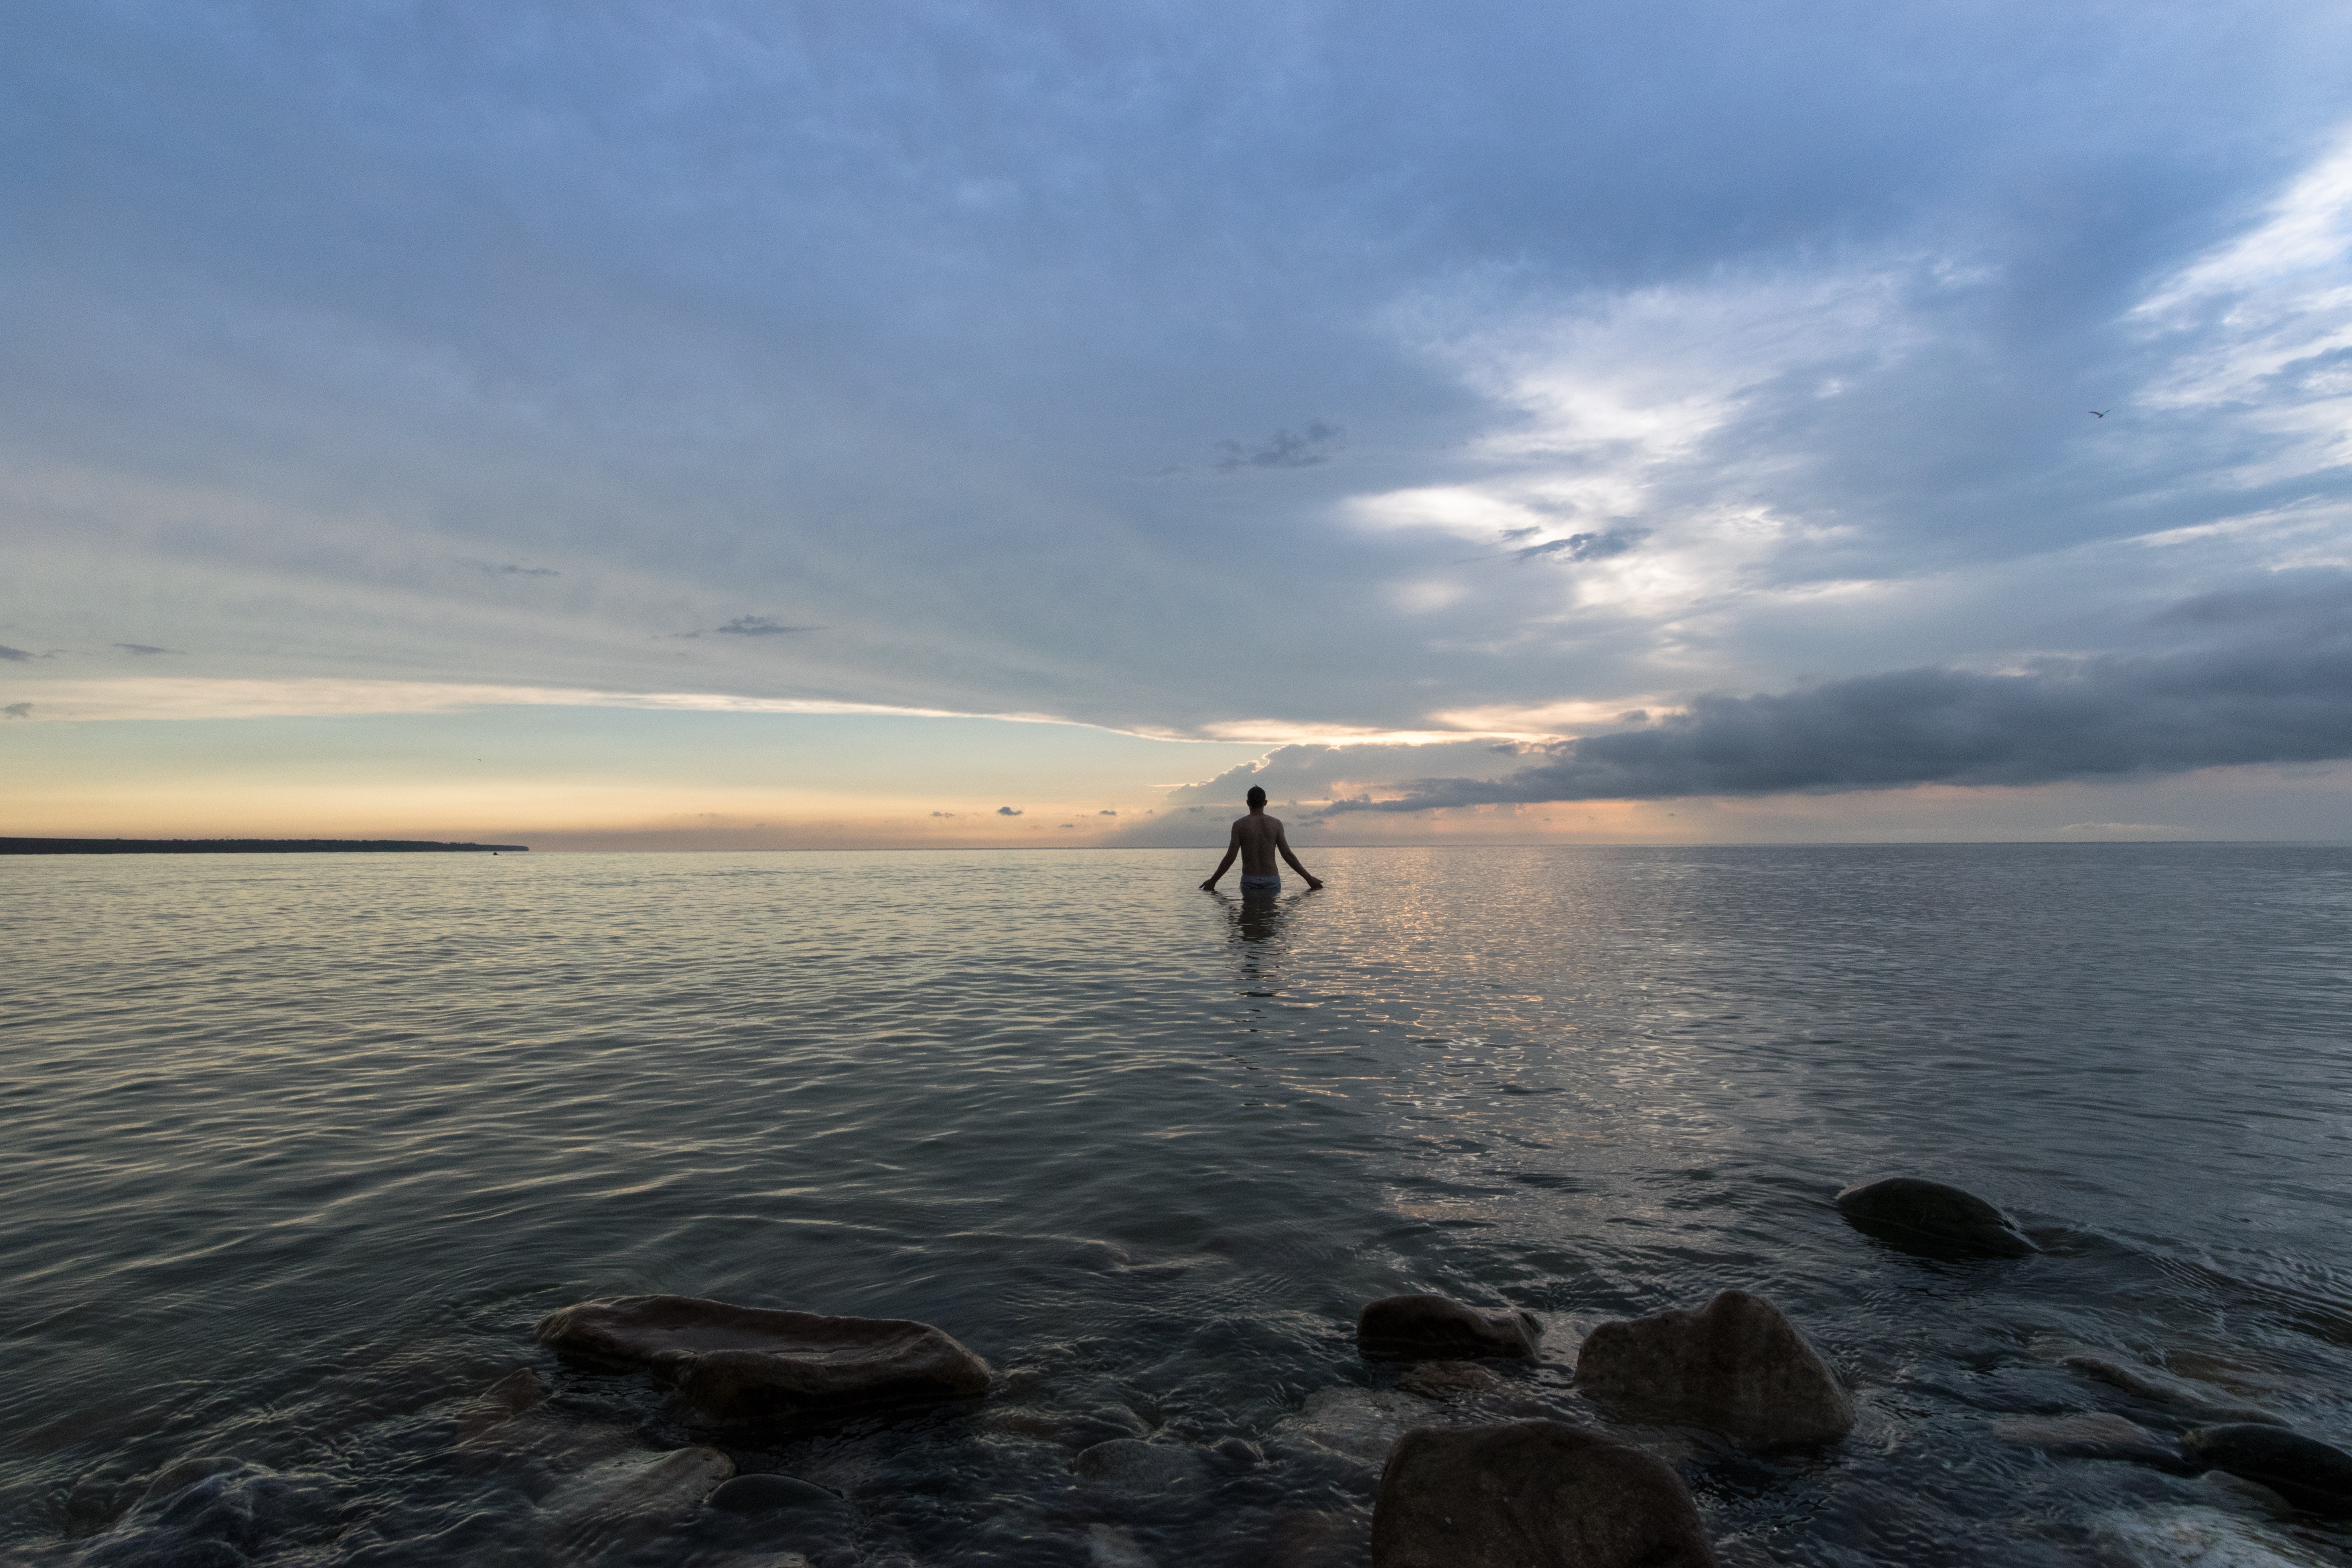
man, beach, landscape, sea, coast, water, outdoor, sand, ocean, horizon, cloud, sky, sunset, shore, wave, summer, vacation, travel, recreation, seaside, relax, seascape, bay, blue, silence, tourism, body of water, cape, quite, wind wave